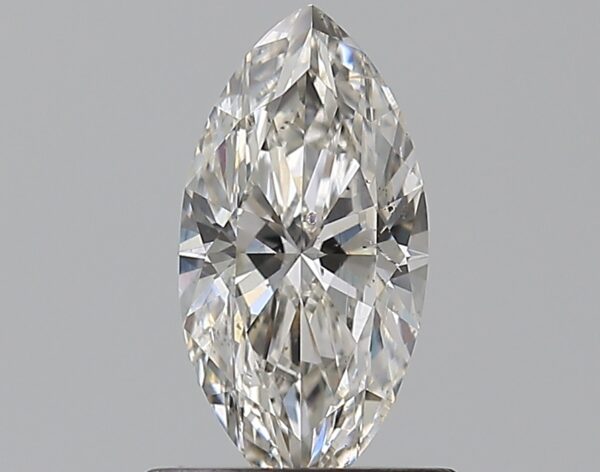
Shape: marquise
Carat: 0.63
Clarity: SI1
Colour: I
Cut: EX
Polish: EX
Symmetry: VG
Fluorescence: N
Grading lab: GIA
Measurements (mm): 8.85 x 4.39 x 2.7